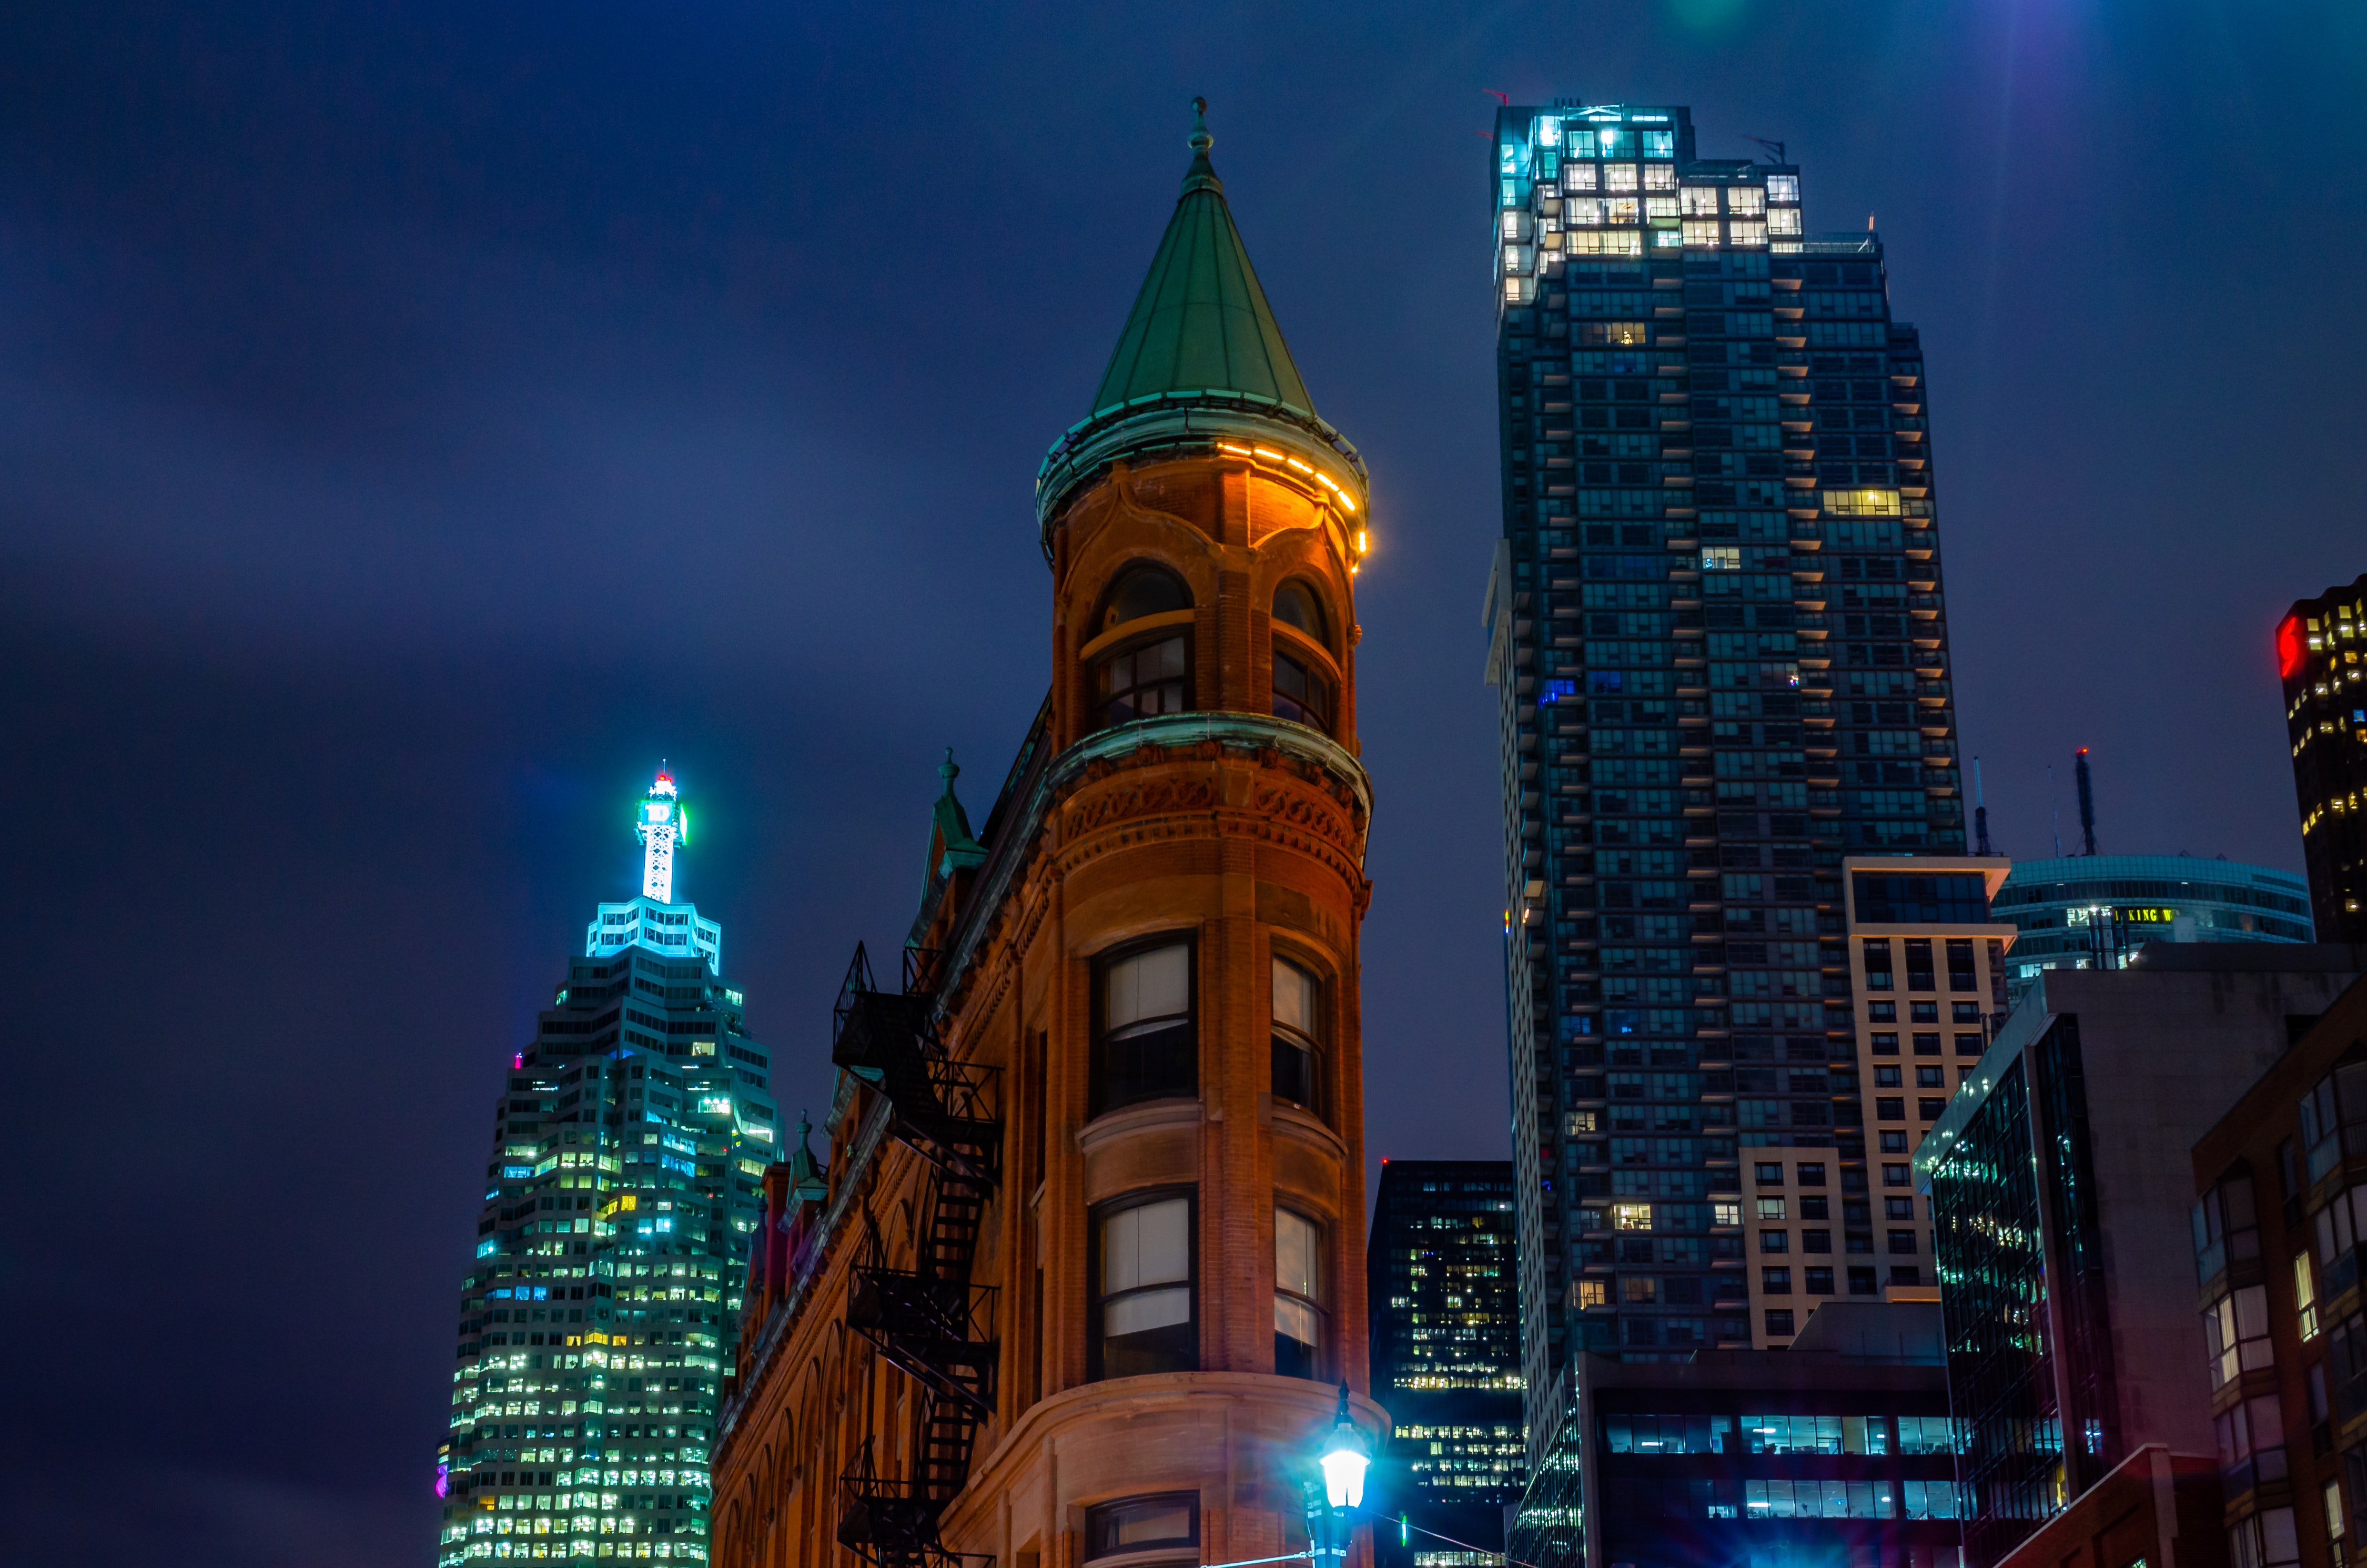
metropolitan area, city, metropolis, landmark, urban area, skyscraper, cityscape, night, skyline, human settlement, tower, downtown, sky, tower block, architecture, light, building, lighting, spire, tree, neon, tourist attraction, evening, world, tourism